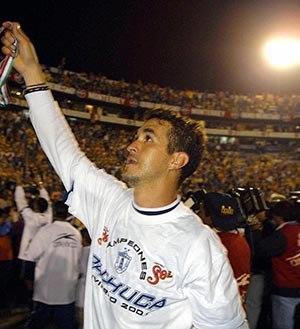
Manuel Vidrio Solís, plus connu sous le nom de Manuel Vidrio, né le 23 août 1972 à Teocuitatlán au Mexique, est un footballeur international mexicain.